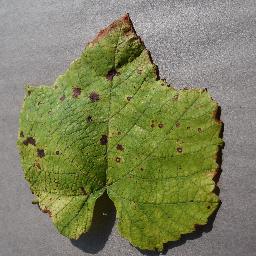
Label: Grape___Leaf_blight_(Isariopsis_Leaf_Spot)